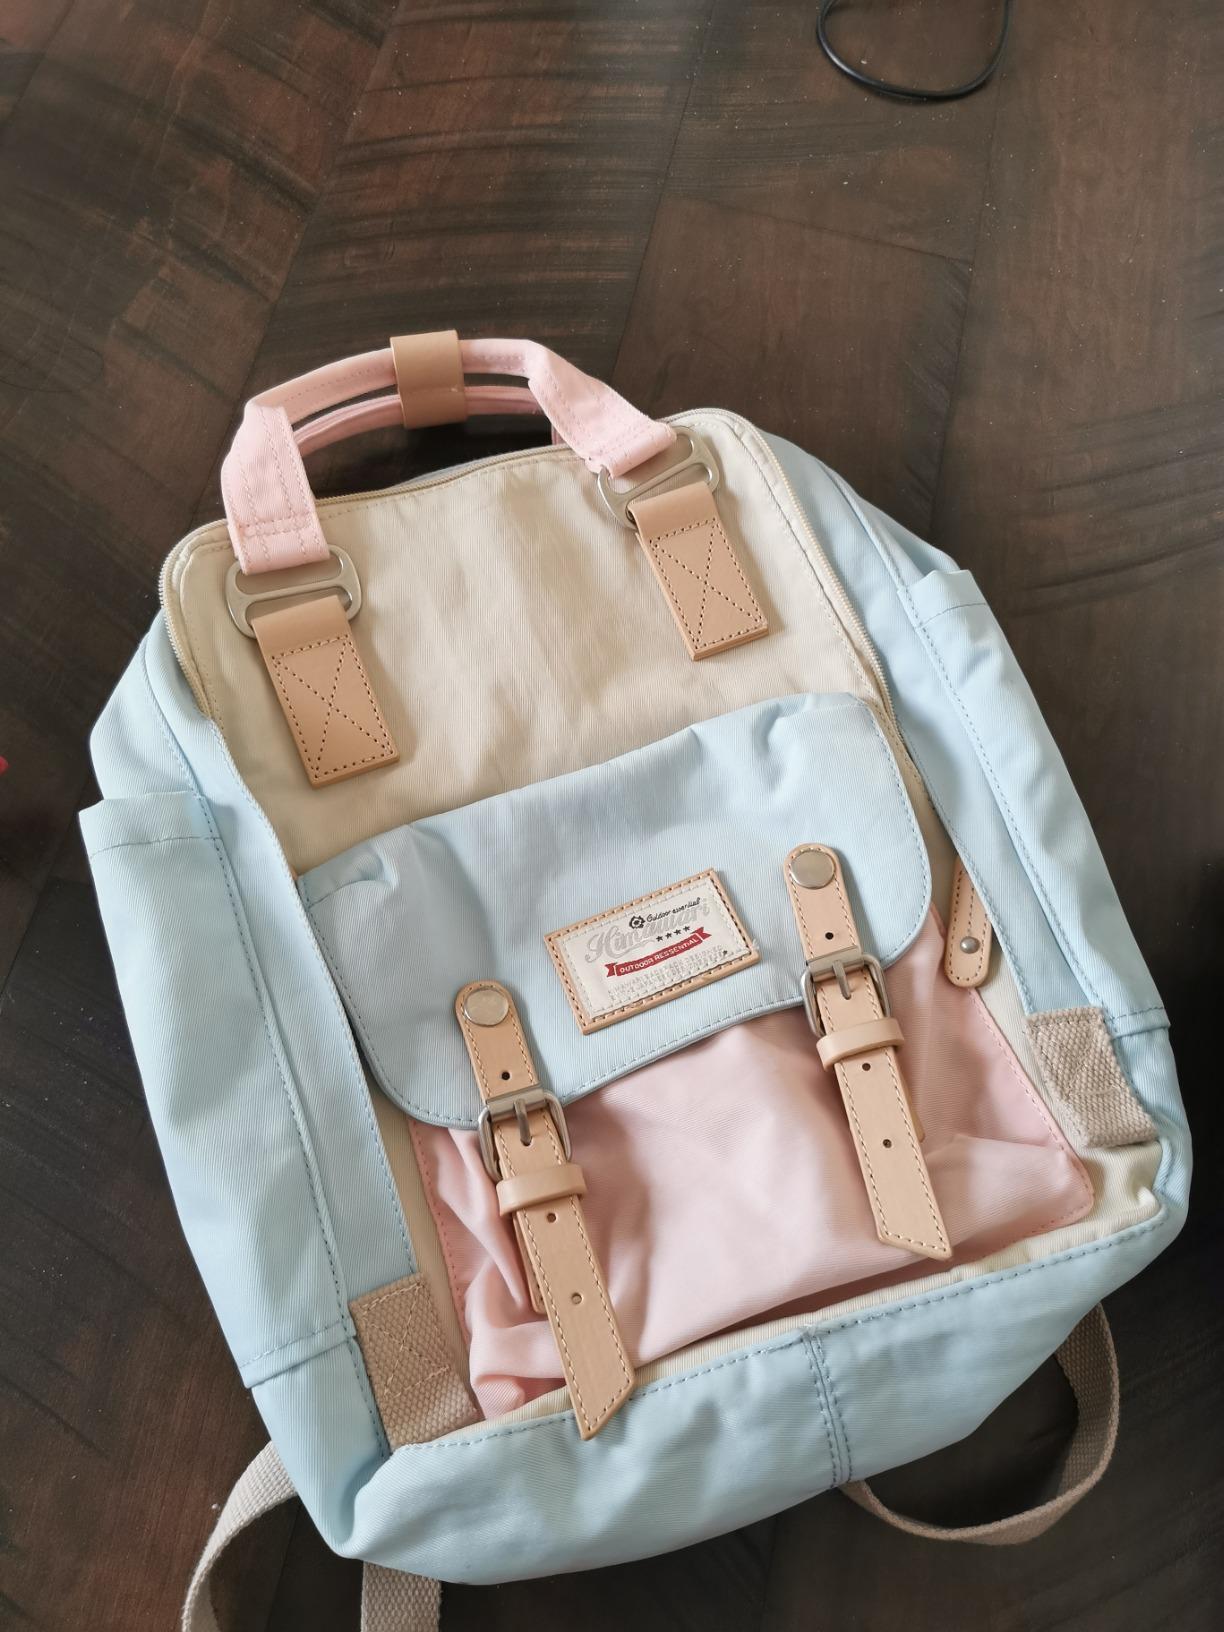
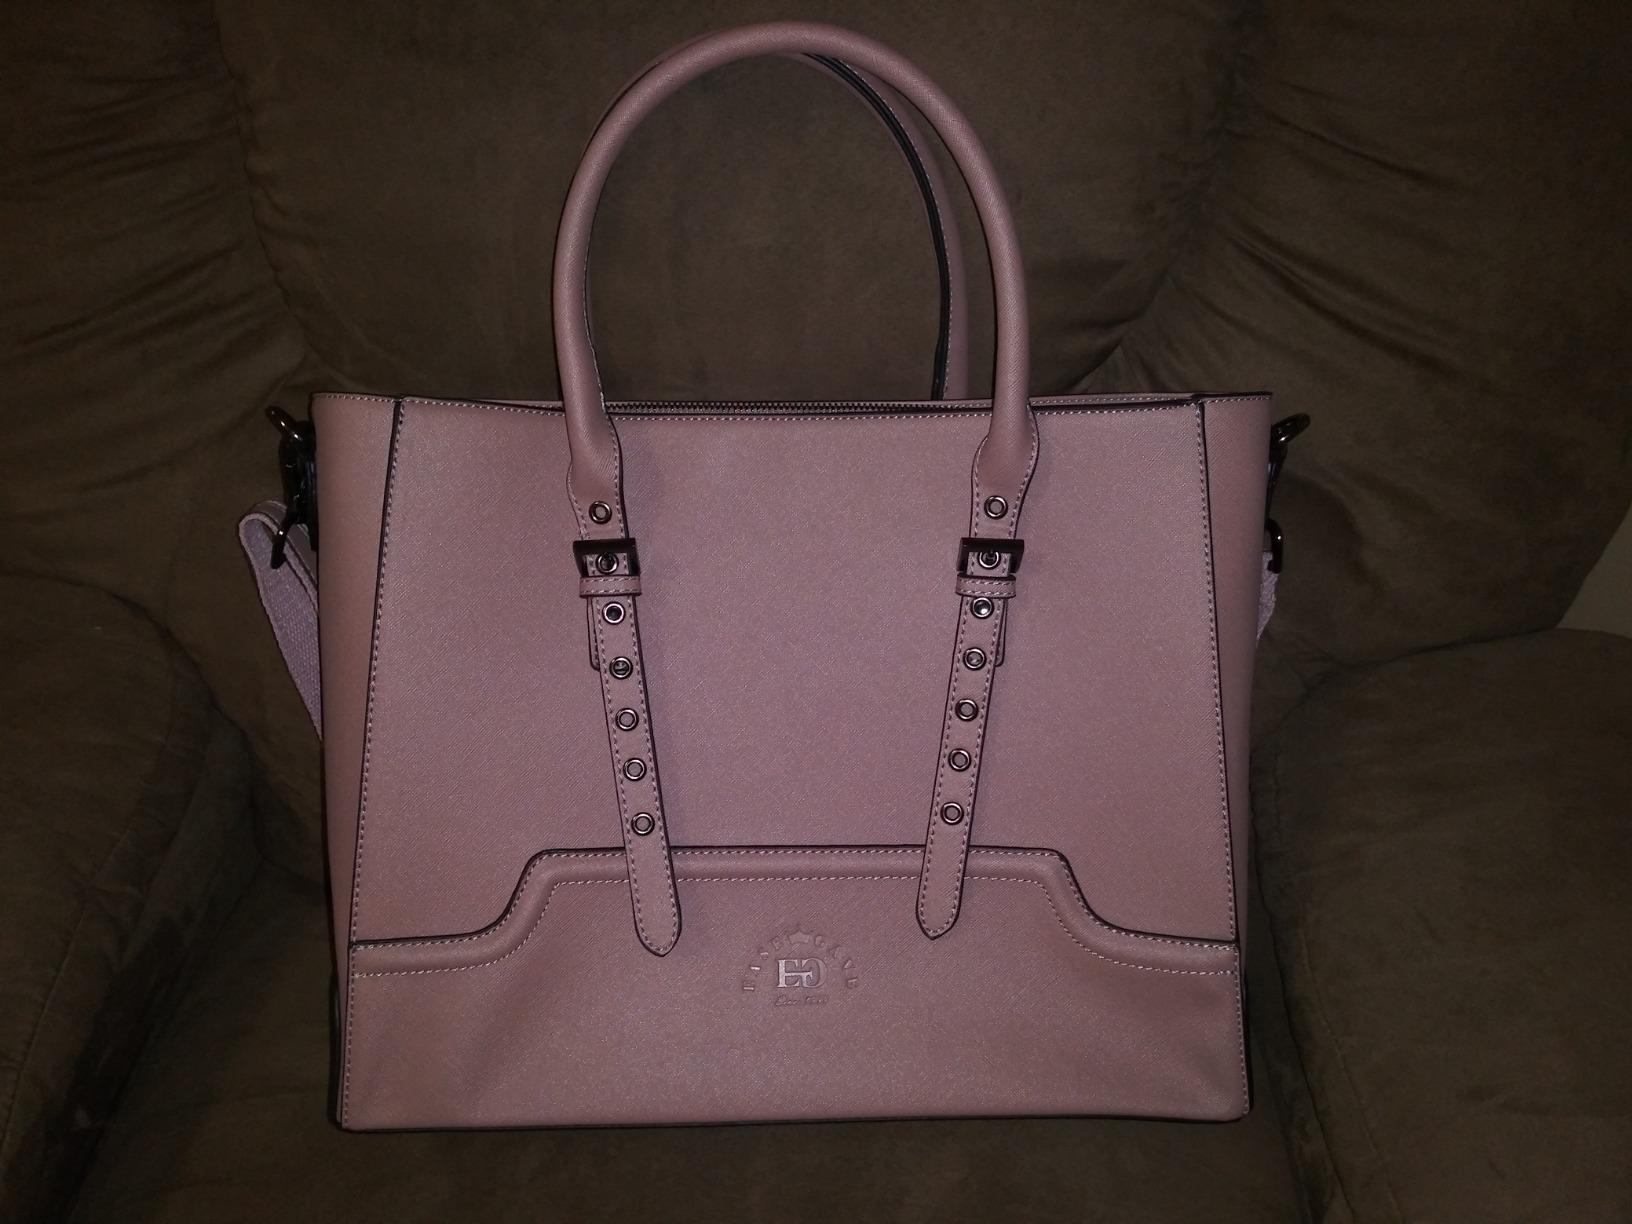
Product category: bag
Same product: no